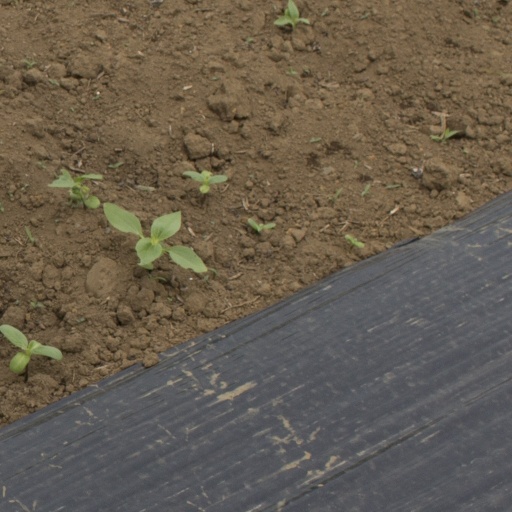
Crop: Jerusalem artichoke